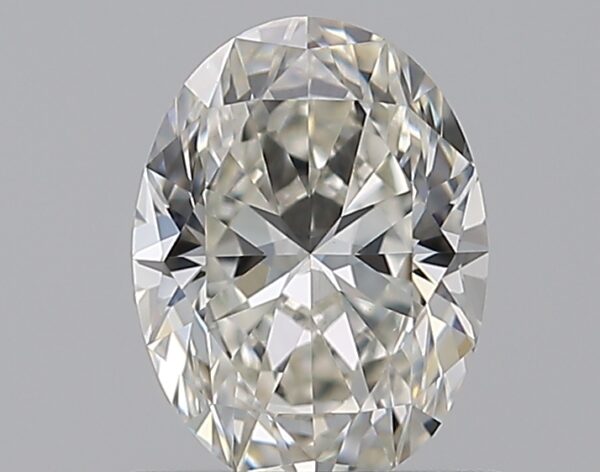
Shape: oval
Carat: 0.72
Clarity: VVS2
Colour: I
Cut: EX
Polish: VG
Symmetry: EX
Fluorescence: ST
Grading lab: GIA
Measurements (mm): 6.72 x 5.01 x 3.2